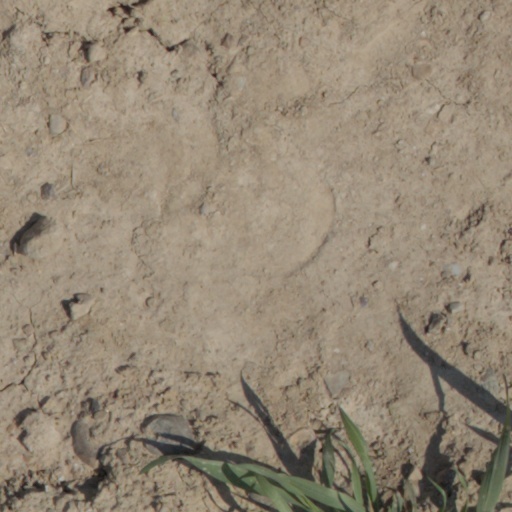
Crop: wheat